Sarah DeRemer

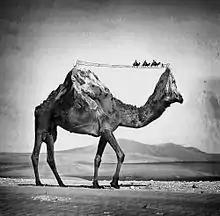
"Camel Mountains" from "Surreal Experiments"

Her first major photo-manipulation project, "Animal Food", was featured on sites and in papers such as The Guardian, TIME, VICE Creators Project, and Mashable. It also appeared on multiple art blogs such as Design Taxi, Toxel Lost at E Minor, Acclaim Mag, and the Creative Review. This project features the unlikely combination of images of animals with sliced up fruit and vegetables. In an interview, she stated that she "noticed the potential for a series stemming from an interesting juxtaposition between live animals and produce, rather than just different animal species. I found the combination of forms interesting and realized that it made a visually strong image that people would have strong opinions about. A lot of the project was a study in color and negative space, as well as creating a cohesive image through hybridizing, but I also just enjoyed creating something both amusing and potentially thought provoking." When questioned as to whether or not the series was created as a statement on meat consumption, she noted that she "didn’t specifically create the series to be commentary on meat eating or vegetarianism. I have always enjoyed making pieces that were visually strong on their own, but also thought provoking and open to interpretation. I never create art to force my view, but use it to inspire people to think about their own. Some have gone as far as to refer to "Animal Food" as "Photoshopped fruit-animals that make meat vegan-friendly", while others have simply called it "disturbing". I’m just happy to inspire discussion of any sort." DeRemer was also interviewed about the project on TBS eFM, an English radio station in Seoul. In 2016, an article by VICE Creators Project, entitled "Dalí, Warhol, and the Lip-Smacking Legacy of Artists and Food", stated that "Sarah DeRemer's series of critter-produce photo manipulations, Animal Food, offers viewers insight in blending the dichotomy between the flora and fauna we consume.".